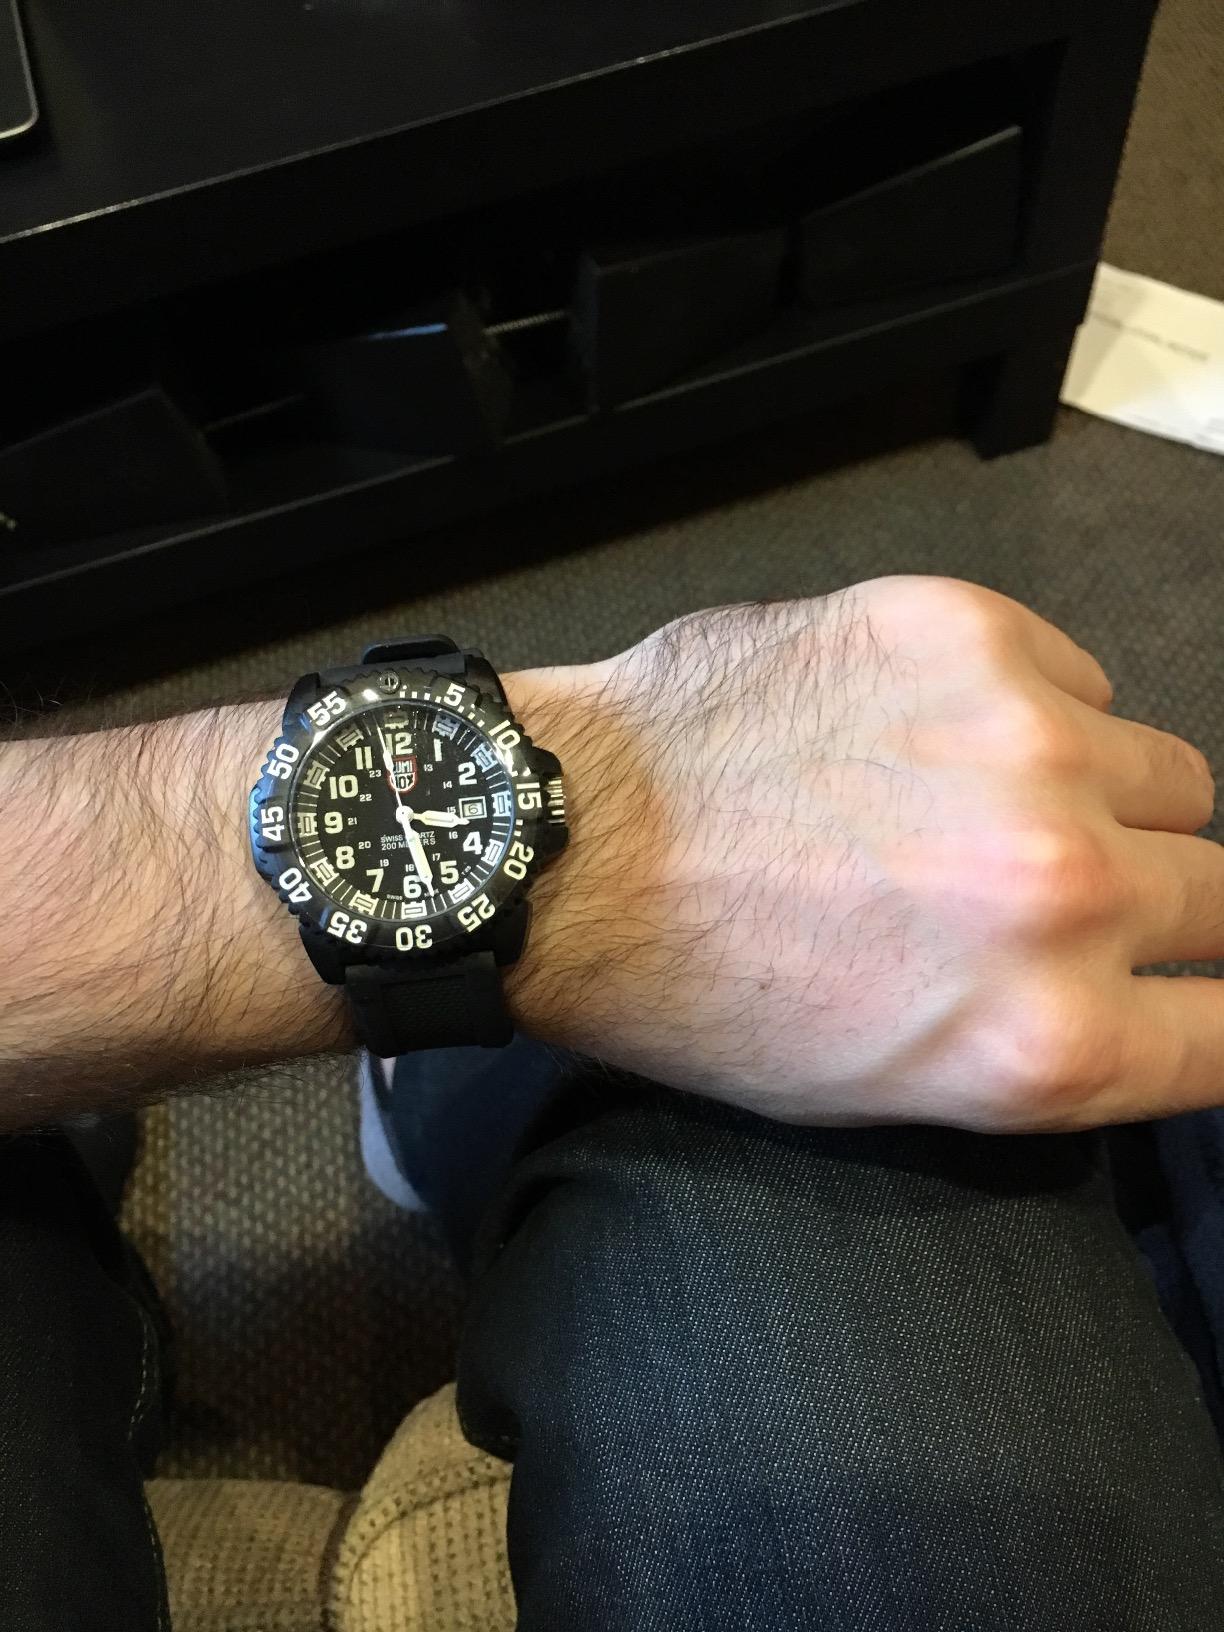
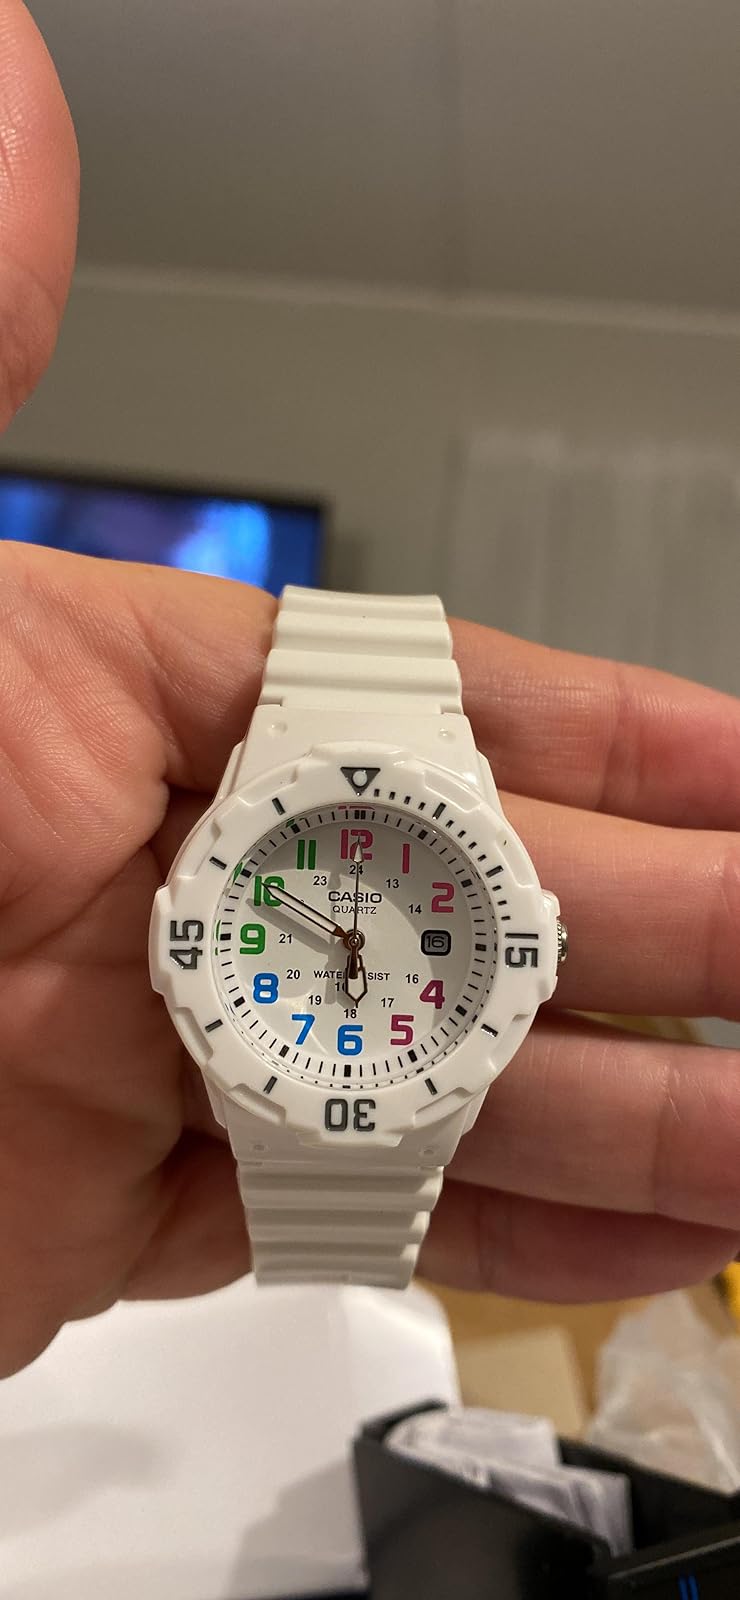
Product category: accessories_watch
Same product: no